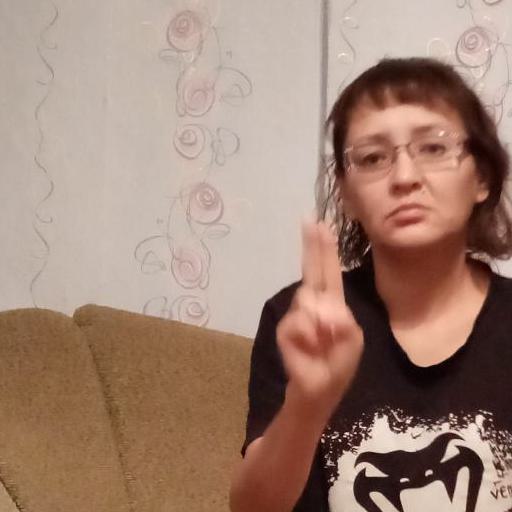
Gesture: two_up